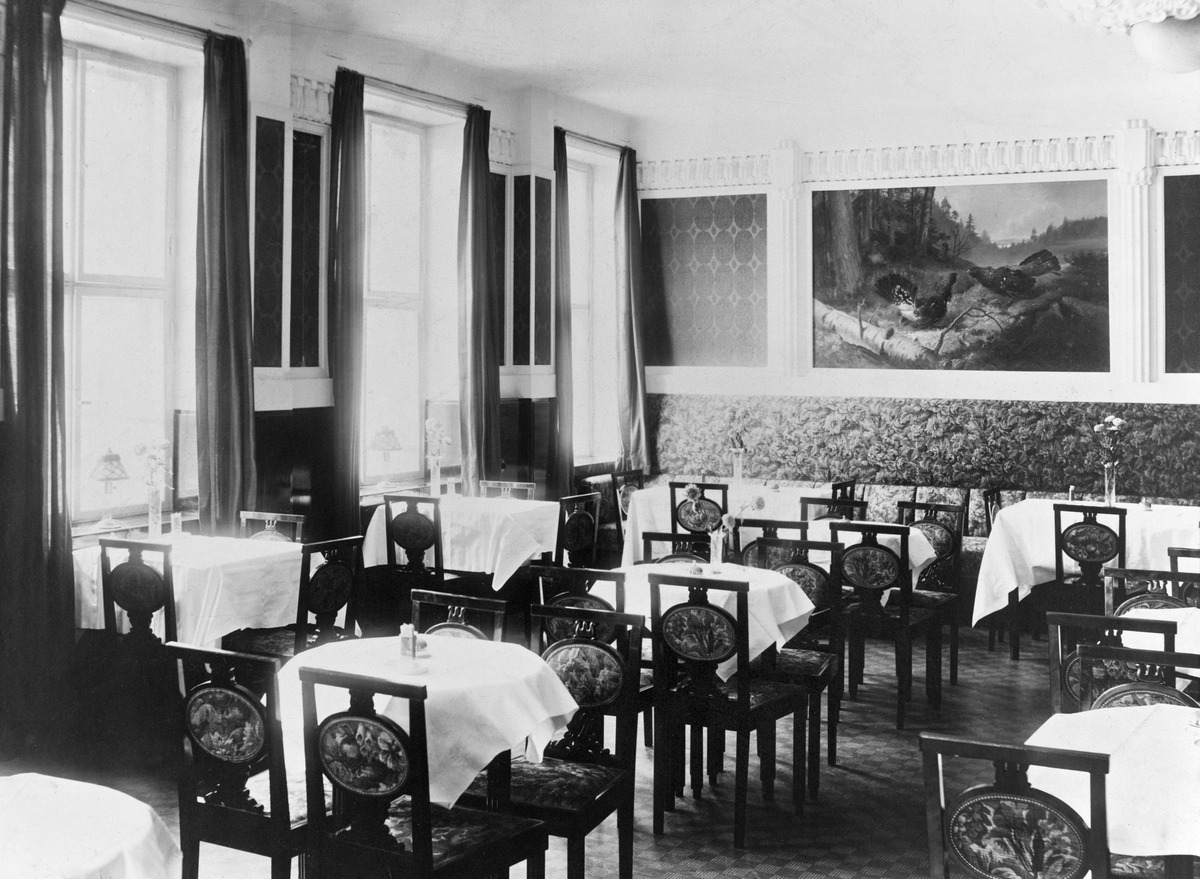
Ravintola Gradinin
sisällön kuvaus: Ravintola Gradinin. Bulevardi 2. mustavalkoinen
Kuvaaja: Art Studio, valokuvaaja
Ajankohta: kuvausaika 1915 n
Paikka: Suomi, Uusimaa, Helsinki, Kamppi Helsinki, Bulevardi 4-2
Aiheet: Ravintola Gradin, ravintolat, kalusteet